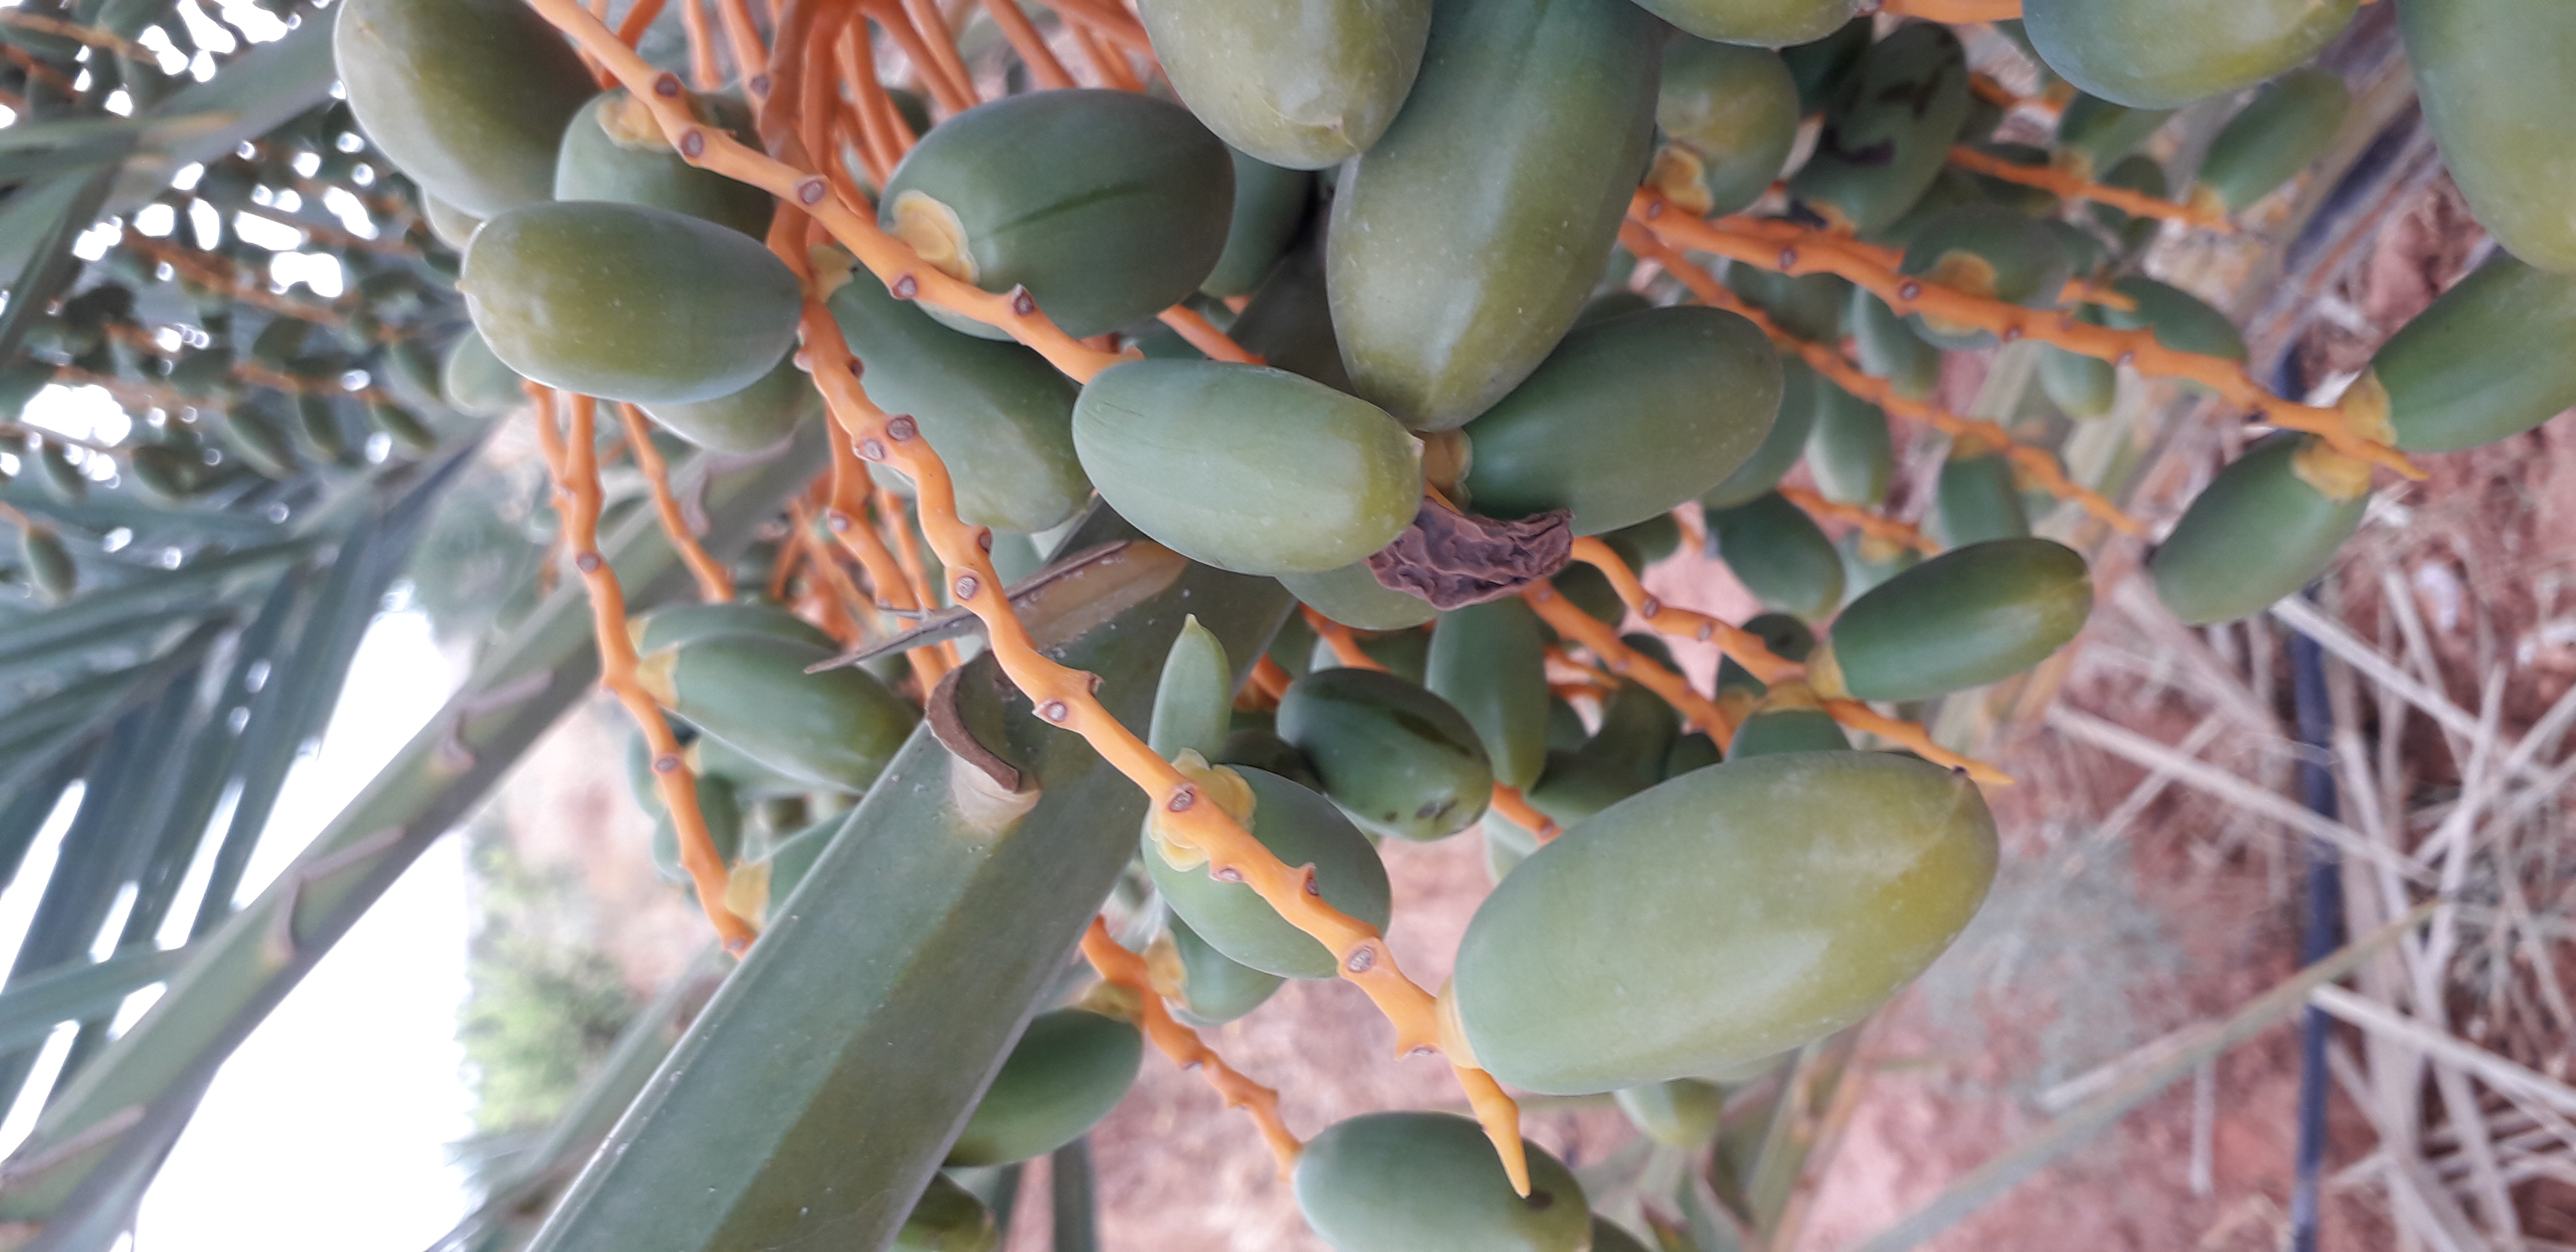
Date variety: kholt